Nutmeg

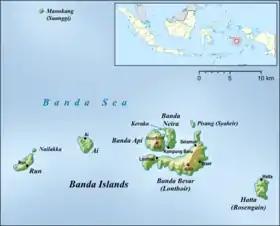
Map of the Banda Islands.

The earliest evidence of use of nutmeg comes in the form of 3,500-year-old potsherd residues from the island of Pulau Ai, one of the Banda Islands in eastern Indonesia. The Banda Islands consist of eleven small volcanic islands, and are part of the larger Maluku Islands group. These islands were the only source of nutmeg and mace production until the mid-19th century. It was one of the spices traded over the Austronesian maritime spice trade network since at least 1500 BCE.